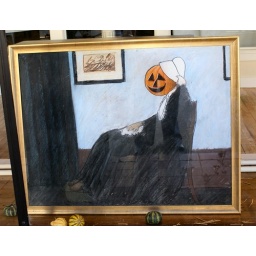
So funny...seen in the window of the Howell Opera House, home of the Livingston County Art Guild